Vivekananda Vidyapith Higher Secondary School

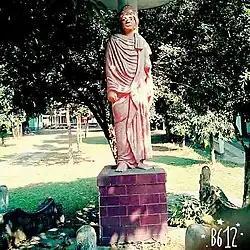
Statue of Swami Vivekananda at the front of the school.

Vivekananda Vidyapith Higher Secondary School is a Bengali medium school established in 1965 in the Central Colony area of the Railway Township of New Bongaigaon. This is a Bengali Medium School under SEBA. From class pre-school to X it offers education in Bangla and in the Higher Secondary Section from class XI to XII it offers courses in Assamese in the Arts stream only. The school has three administrative sections -